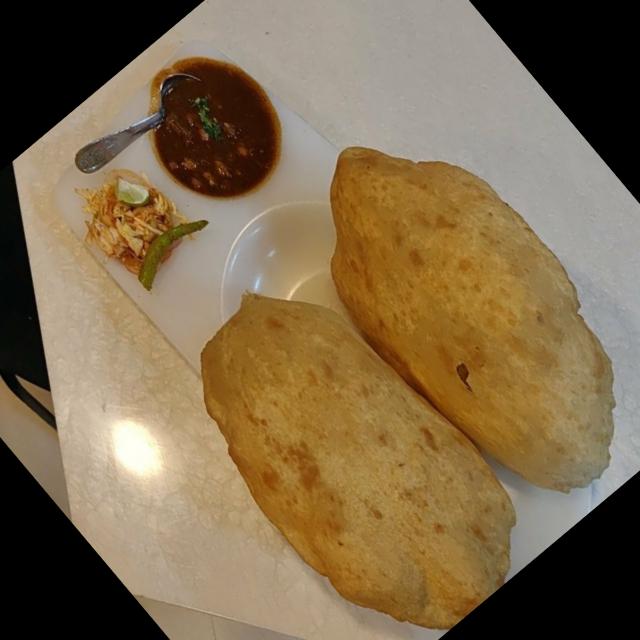
Dish: chole_bhature